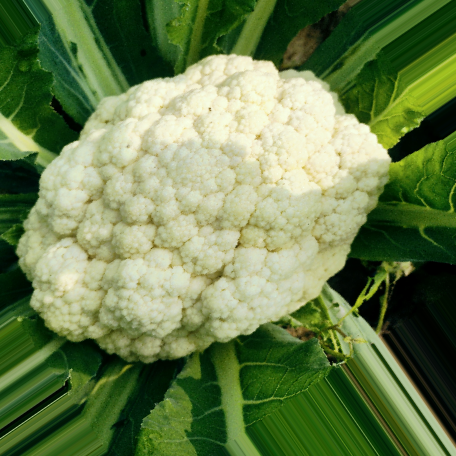
Label: Disease Free